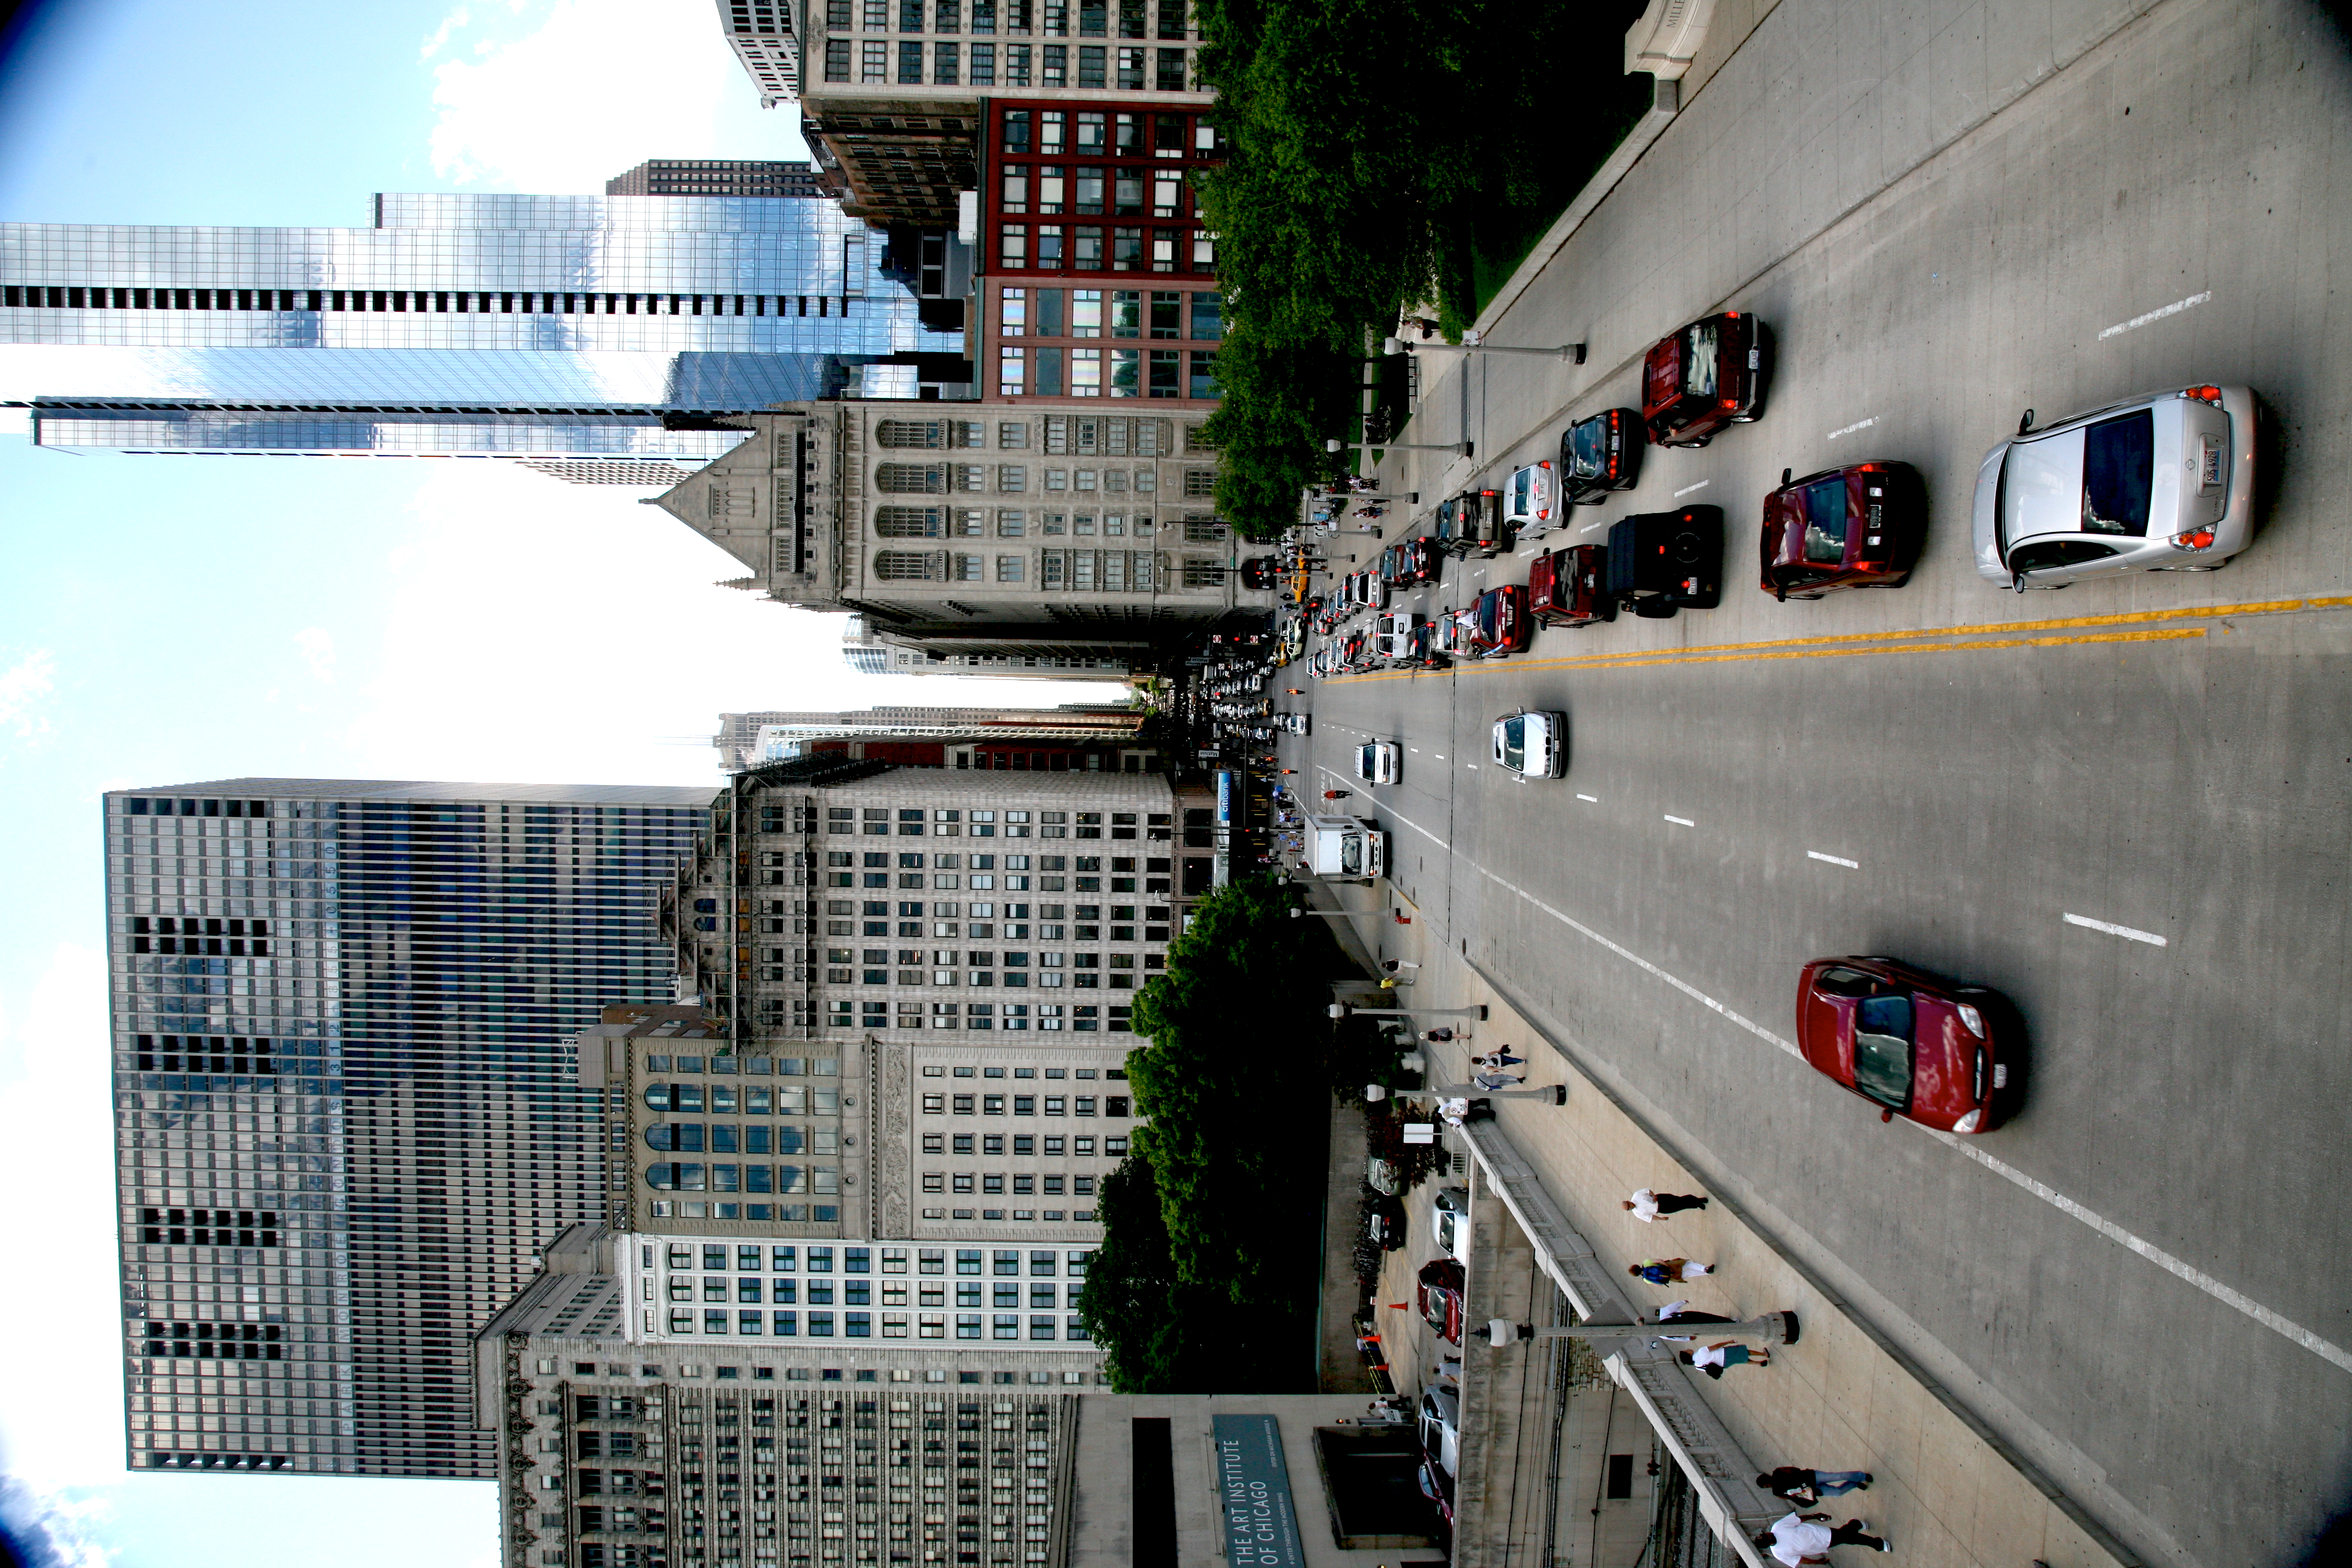
pedestrian, cloud, architecture, road, skyline, traffic, street, highway, city, skyscraper, cityscape, downtown, canon, park, chicago, lane, tower block, public transport, nuages, illinois, infrastructure, fountain, 5d, urbanlandscape, enfants, canon5d, joie, metropolis, neighbourhood, millenniumpark, clats, bridgeway, r acteur, urban area, residential area, human settlement, metropolitan area